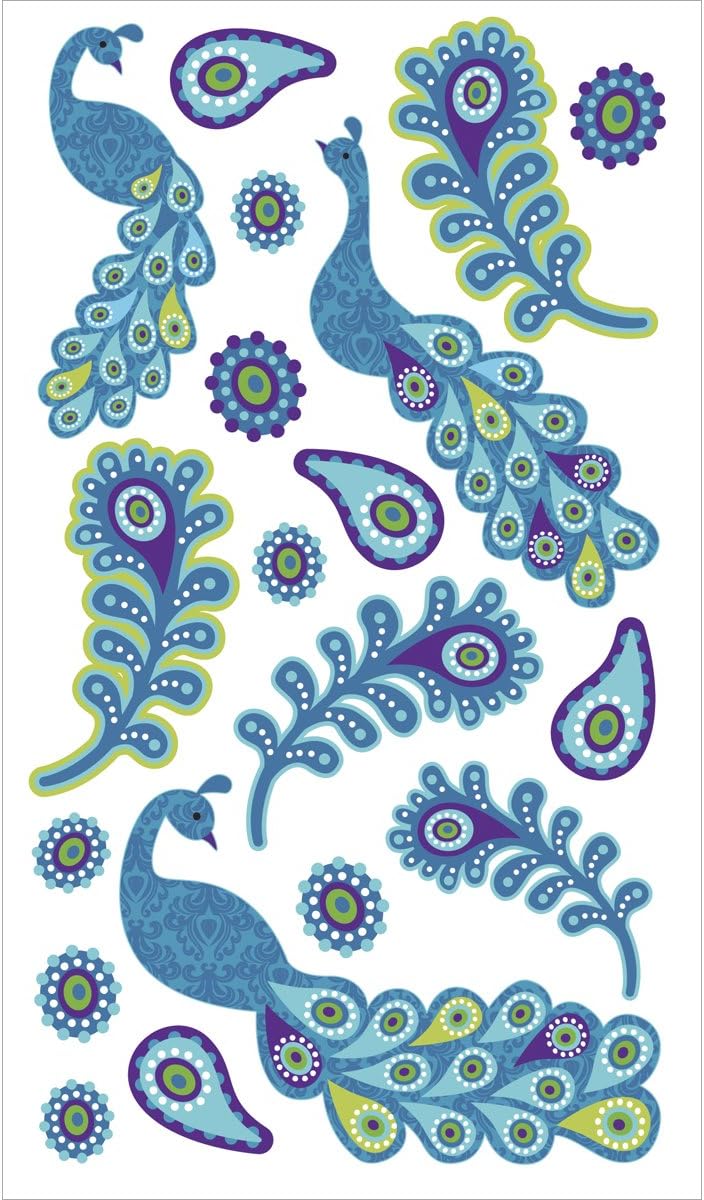
Sticko 15940 Stickers, Pretty Peacock
Category: Arts, Crafts & Sewing
STICKO-Classic Stickers. Sticko flat stickers are available in a variety of designs and themes to fit any and every occasion. They are ideal for embellishing cards scrapbook pages craft projects and so much more. This package contains Pretty Peacock: nineteen stickers on a 4x7 inch sheet. Imported.
Features: STICKO-Classic Stickers | Sticko flat stickers are available in a variety of designs and themes to fit any and every occasion | They are ideal for embellishing cards scrapbook pages craft projects and so much more